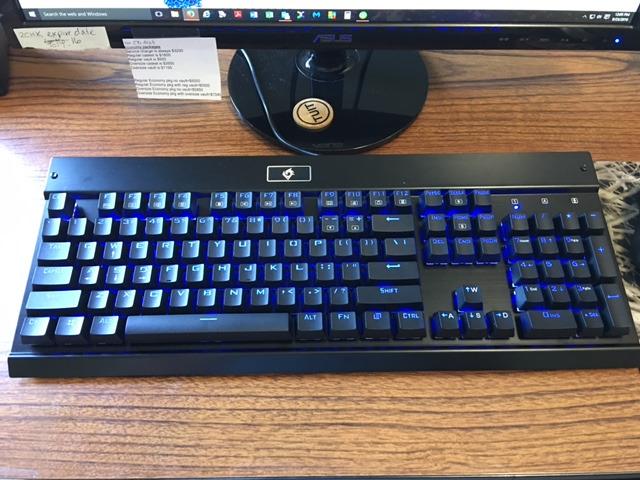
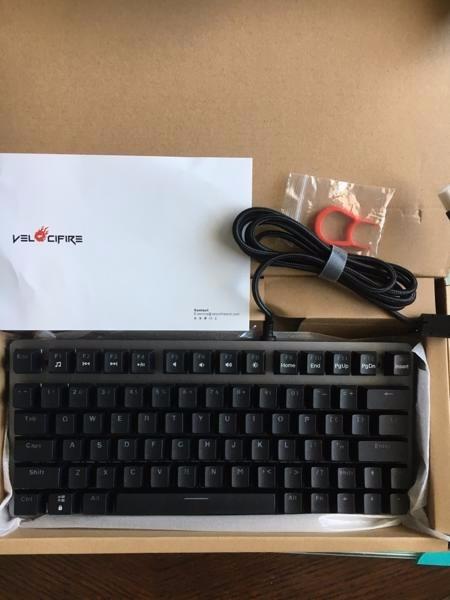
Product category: keyboard
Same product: no